Randy to the Rescue

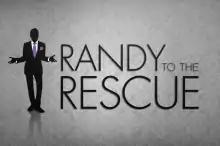

Randy to the Rescue is an American reality television series that aired on the TLC cable network, starting June 15, 2012. Each episode of the series shows Randy Fenoli as he helps brides pick out the perfect wedding dress for their special day. The show was a spin-off of the highly popular "Say Yes to the Dress" franchise. The series concluded on August 2, 2013 when it was not renewed for a third season.